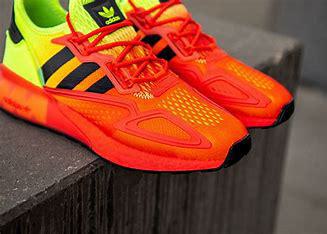
Brand: Adidas
Model: ZX 2K